Ryszard Kotys

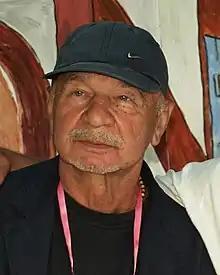
Ryszard Kotys in 2009

Ryszard Kotys (20 March 1932 – 27 January 2021) was a Polish actor. He appeared in more than 140 films and television shows during his career.